Answer in natural language. Which point is closer to the camera taking this photo, point B  or point C? Choose between the following options: C or B
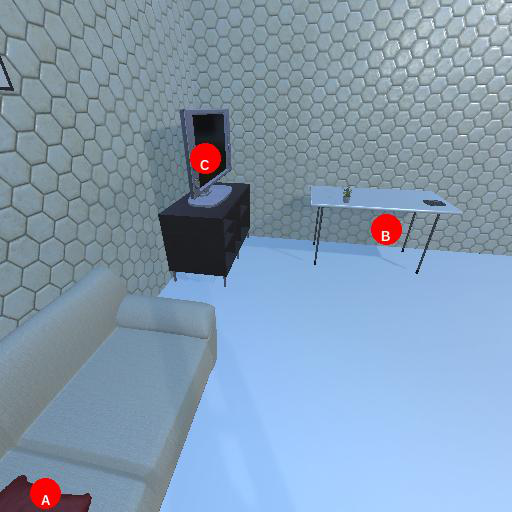
<answer>C</answer>